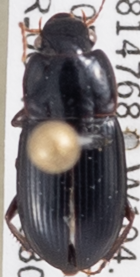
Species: Harpalus ellipsis
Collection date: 2020-08-05
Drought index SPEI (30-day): -0.884
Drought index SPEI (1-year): -0.71
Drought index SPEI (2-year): -0.058